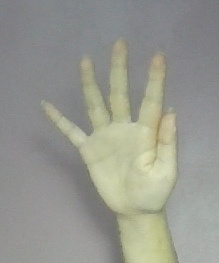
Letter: sheen